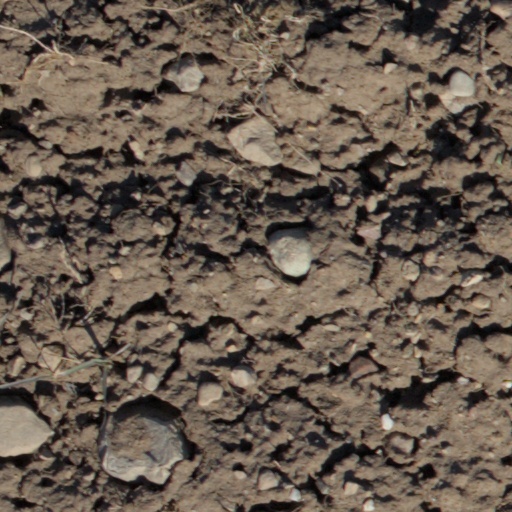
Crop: wheat